Brazilian Romantic painting

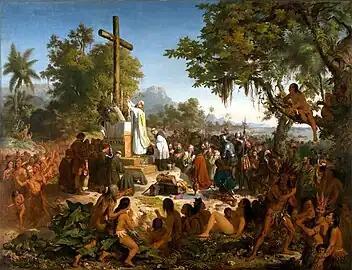
Victor Meirelles: "The First Mass in Brazil," 1861. National Museum of Fine Arts

Despite efforts to construct a national identity, Brazilian elites grappling with this process were not without blind spots regarding the pitfalls of emulating foreign models. Scholar Lilia Schwarcz argues that a paradox emerged in Brazil's attempt to develop its own visual iconography. On the one hand, Emperor Pedro II's nationalist project demonstrably possessed sincerity and arose from a clear need. However, his understanding of progress and civilization remained firmly rooted in European models. Consequently, the image of Brazil he sought to present to the world was inevitably selective, favoring portrayals of the landscape that adhered to European formal styles and overlooking negative social realities such as slavery. In Brazilian academic painting, with a few exceptions, the depiction of Black people largely remained confined to their role as anonymous figures within the landscape. Only with the growing momentum of the abolitionist movement and the subsequent republican era did Black figures begin to take center stage. It is important to note that by this point, Romanticism as an artistic movement was nearing its end, with new aesthetic schools gaining prominence.